International Polar Year

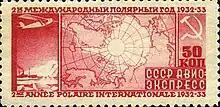
Soviet postage stamp commemorating the 1932–33 Polar Year

The International Meteorological Organization, the predecessor of the World Meteorological Organization (WMO), proposed and promoted the second IPY (1932–1933). Shortly after World War I, mysterious behavior in telegraph, radio and electric power and telephone lines convinced engineers and scientists of the fact that the electrical geophysics of the Earth needed more study. The availability of airplanes, motorized sea and land transport and new instruments like radiosondes enabled these phenomena to be investigated.